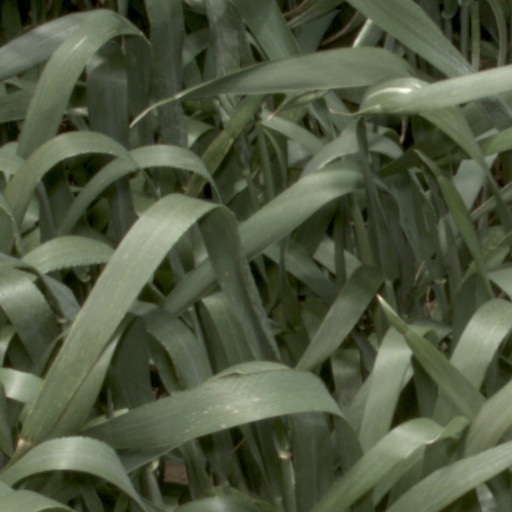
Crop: wheat